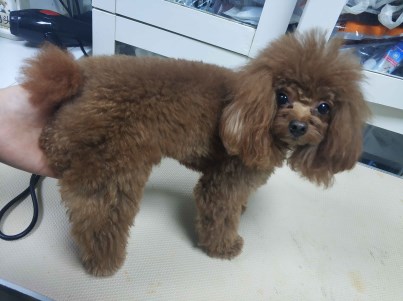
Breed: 7449-n000128-teddy